Captain Billy

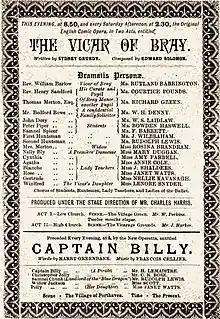
Savoy Theatre programme for double bill of "Captain Billy" and "The Vicar of Bray"

Captain Billy is a one-act comic opera with a libretto by Harry Greenbank and music by François Cellier. It was first performed at the Savoy Theatre on 24 September 1891 until 16 January 1892, as a curtain raiser to "The Nautch Girl", and from 1 February 1892 to 18 June 1892, as a curtain raiser to "The Vicar of Bray", for a total of 217 performances.